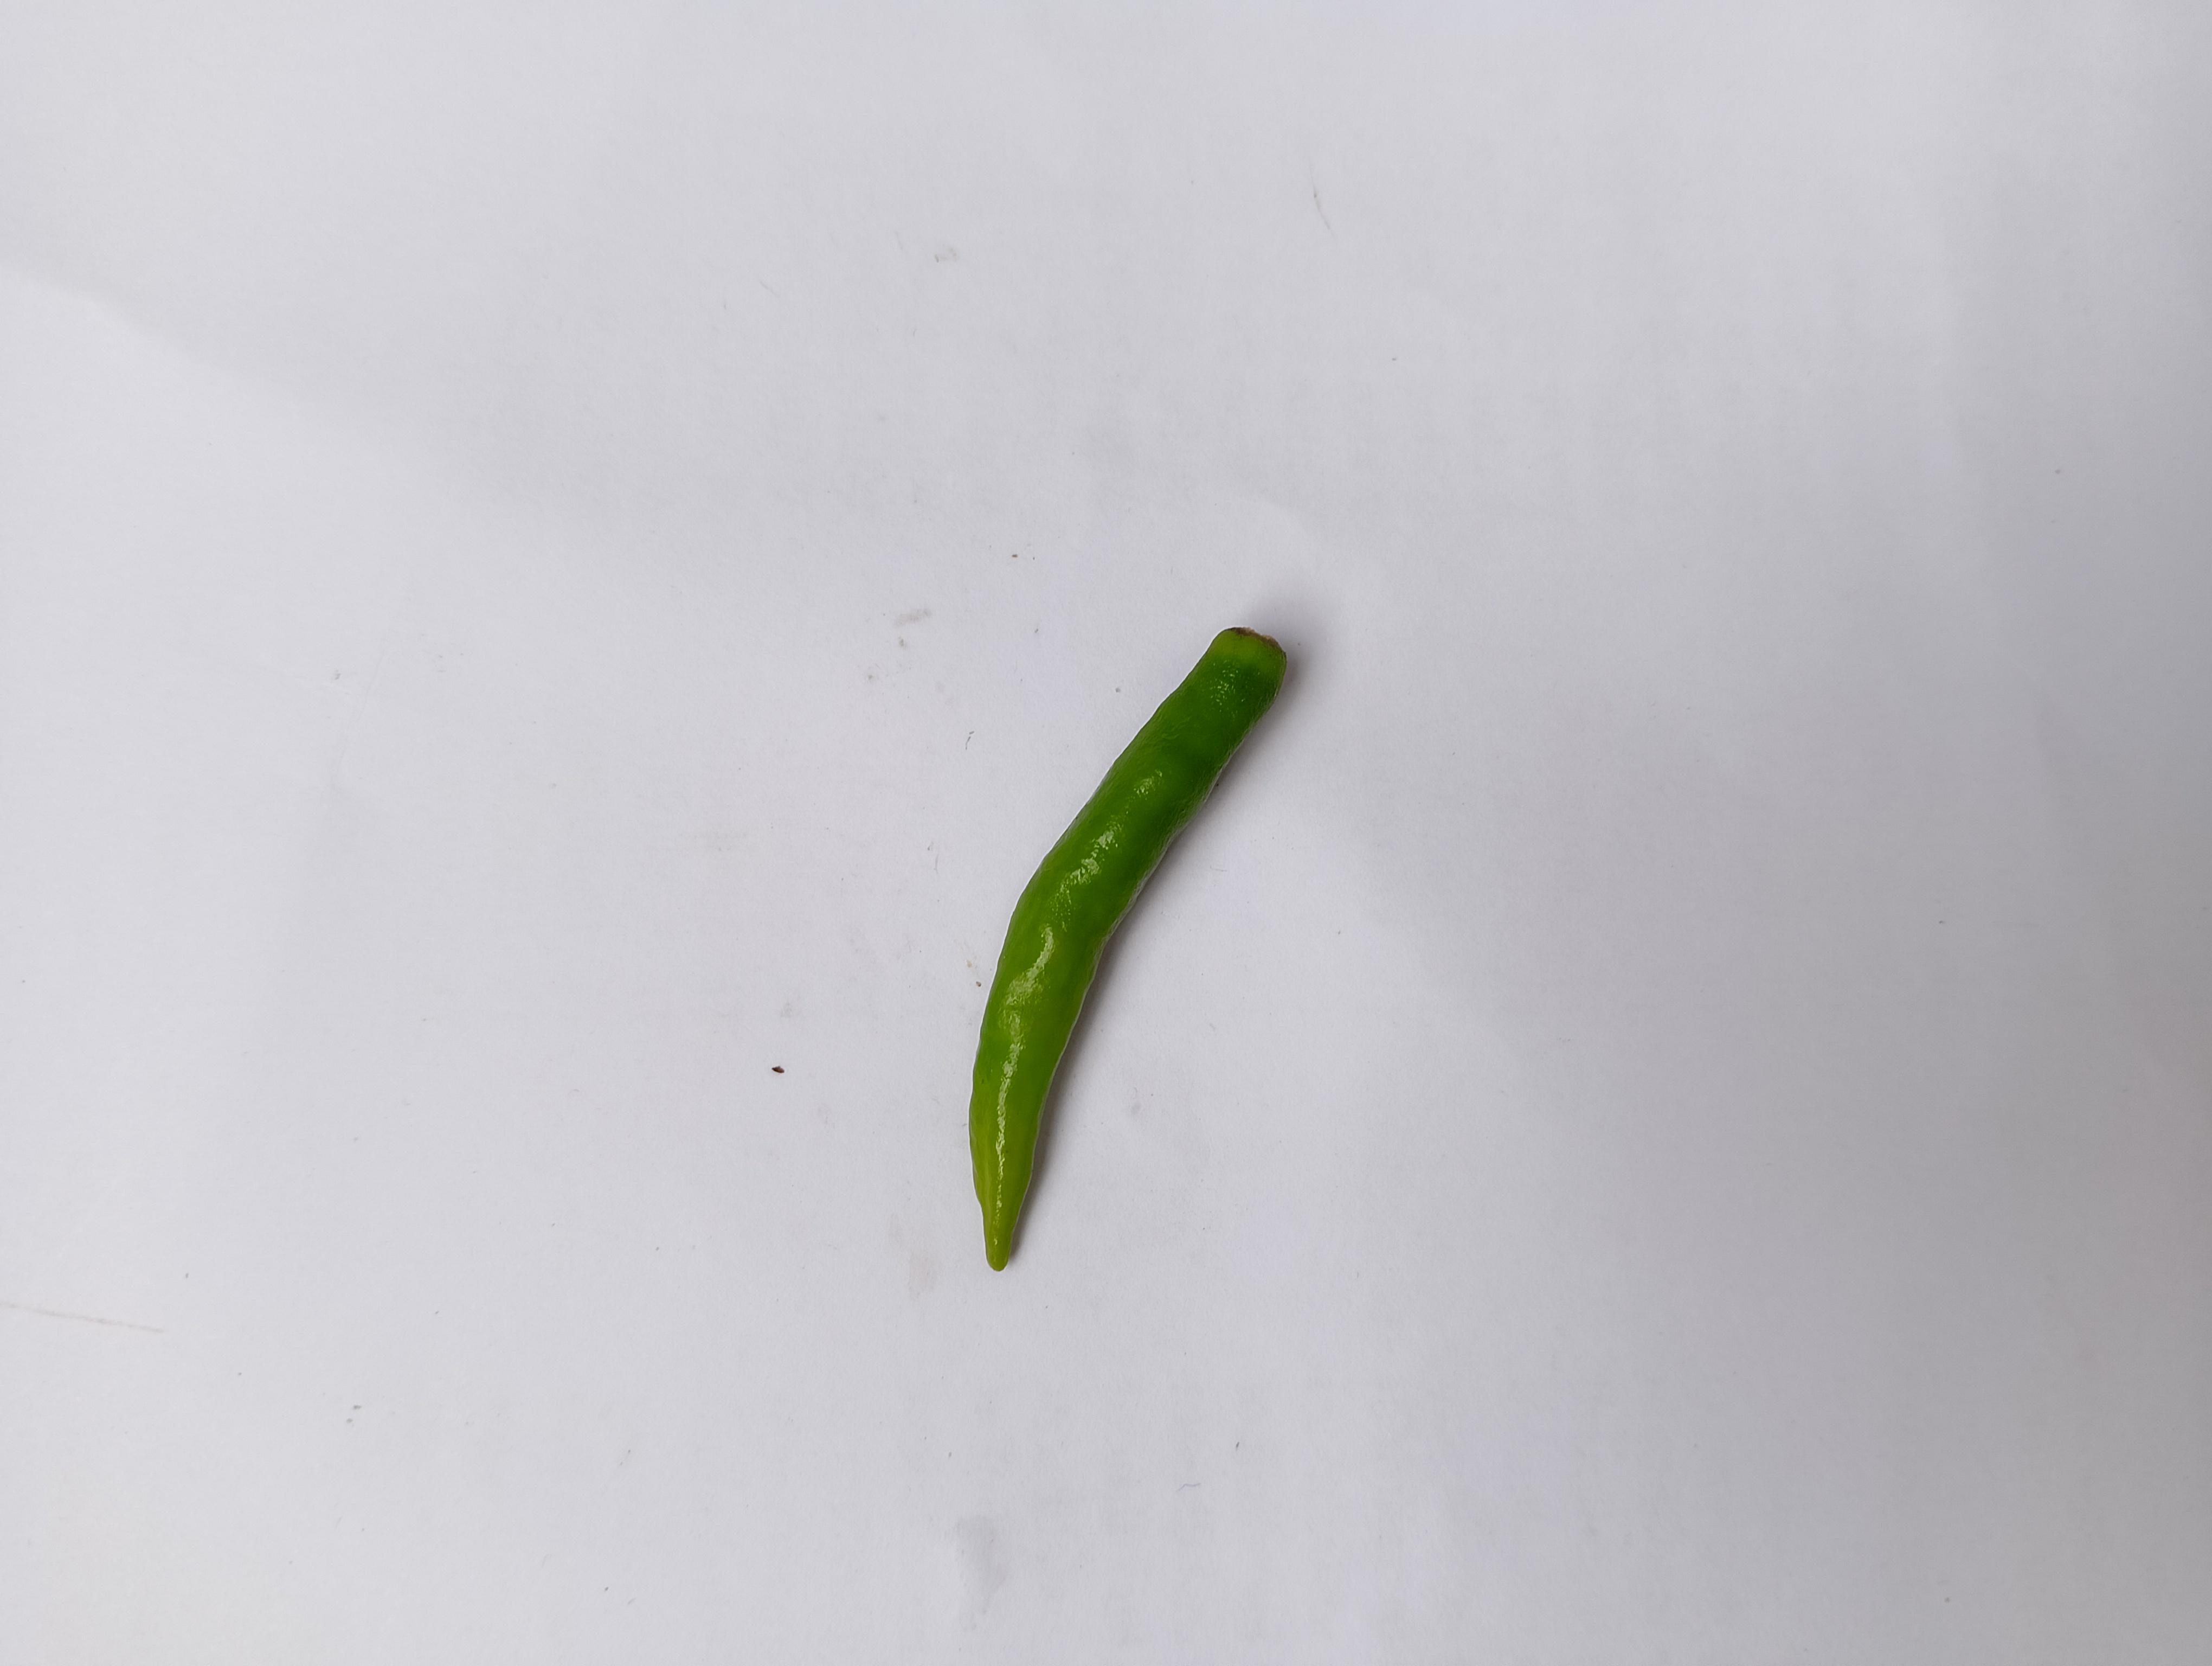
Label: Green Chili